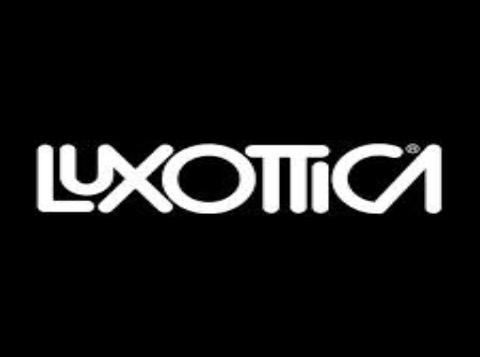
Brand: luxottica
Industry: Necessities